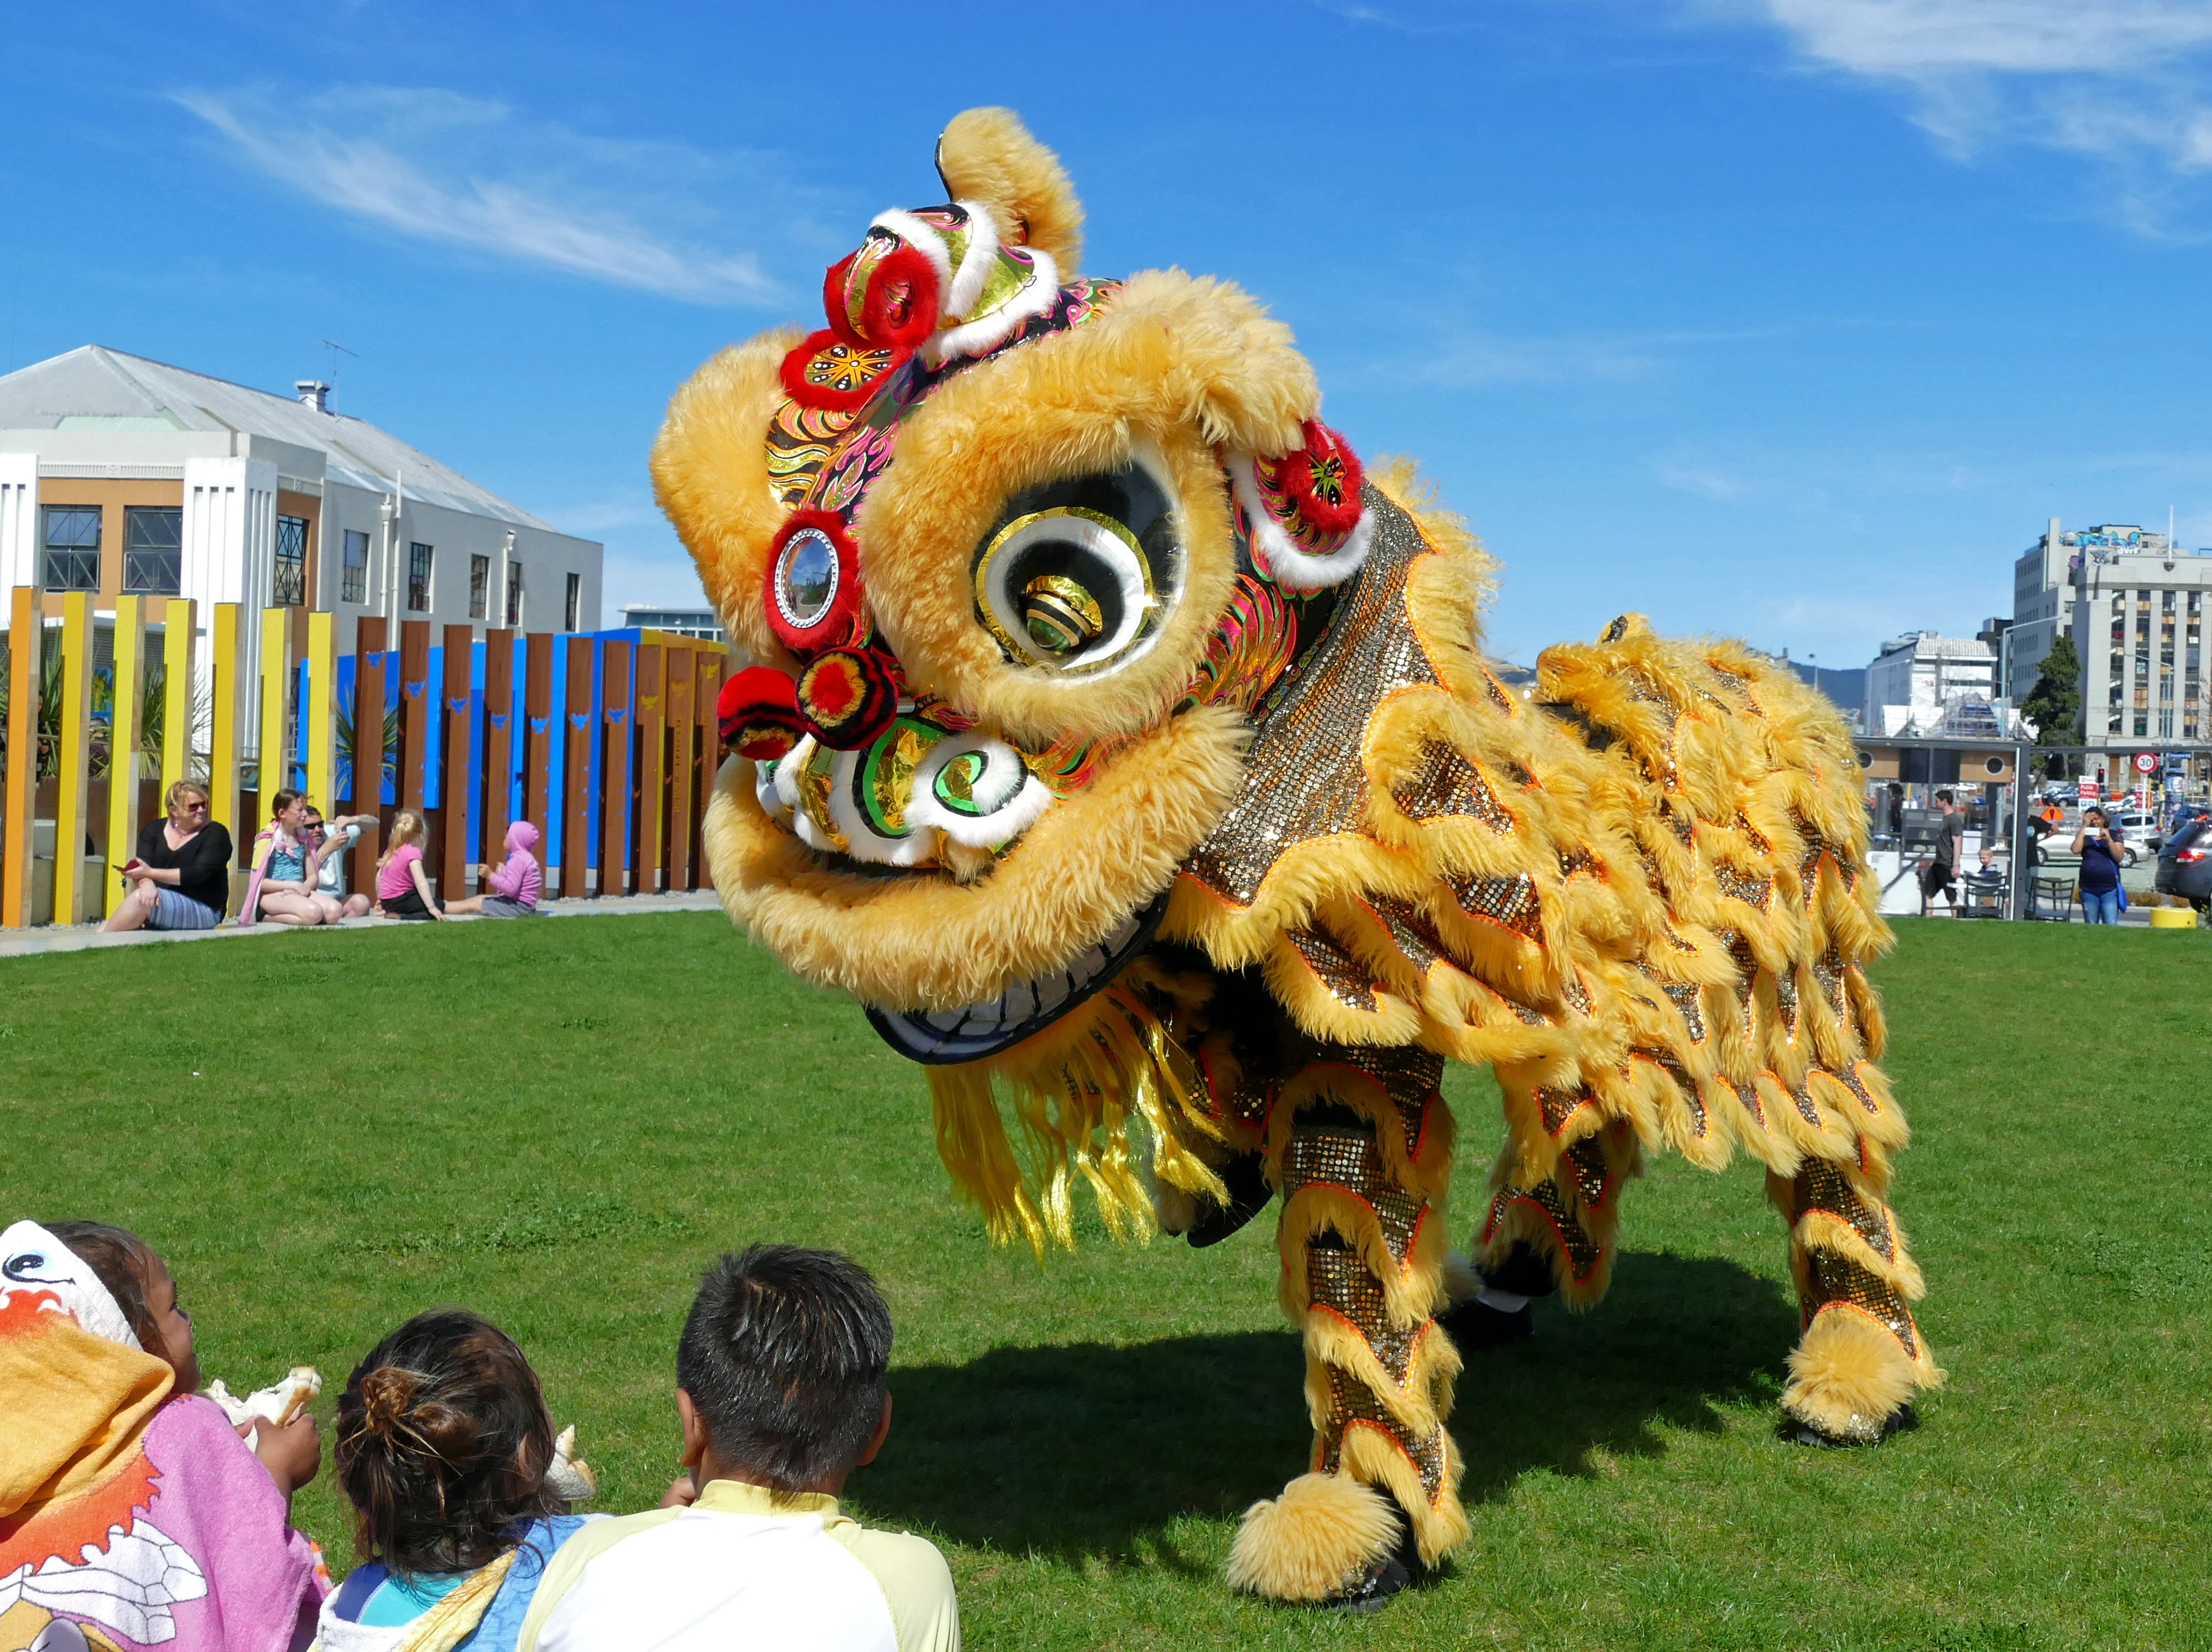
dance, chinese, carnival, toy, colour, festival, mascot, lumixfz1000, chineseculture, fair